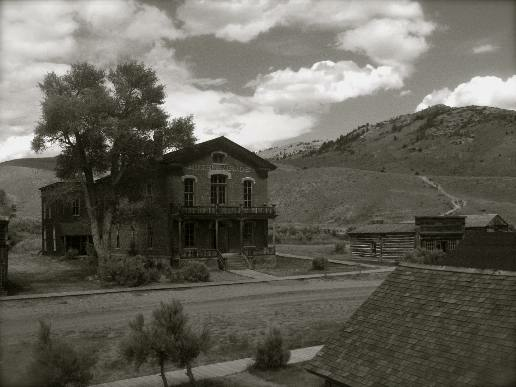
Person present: No